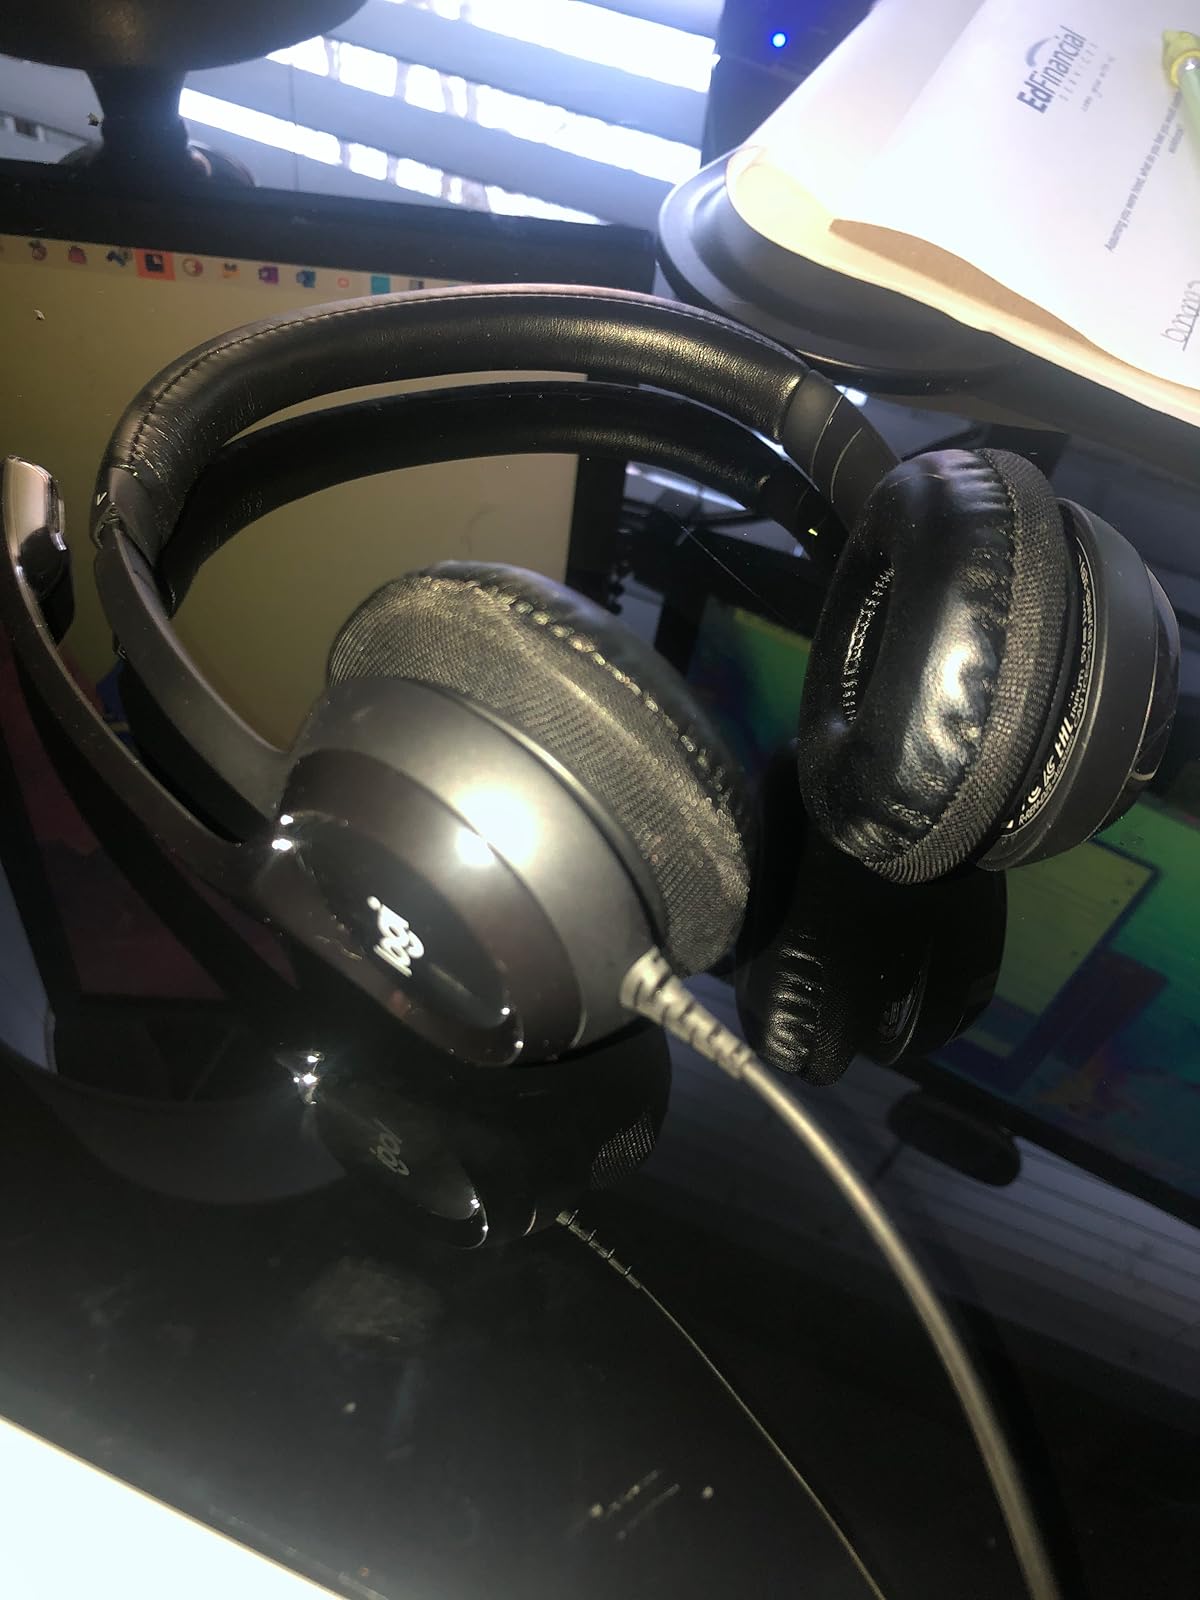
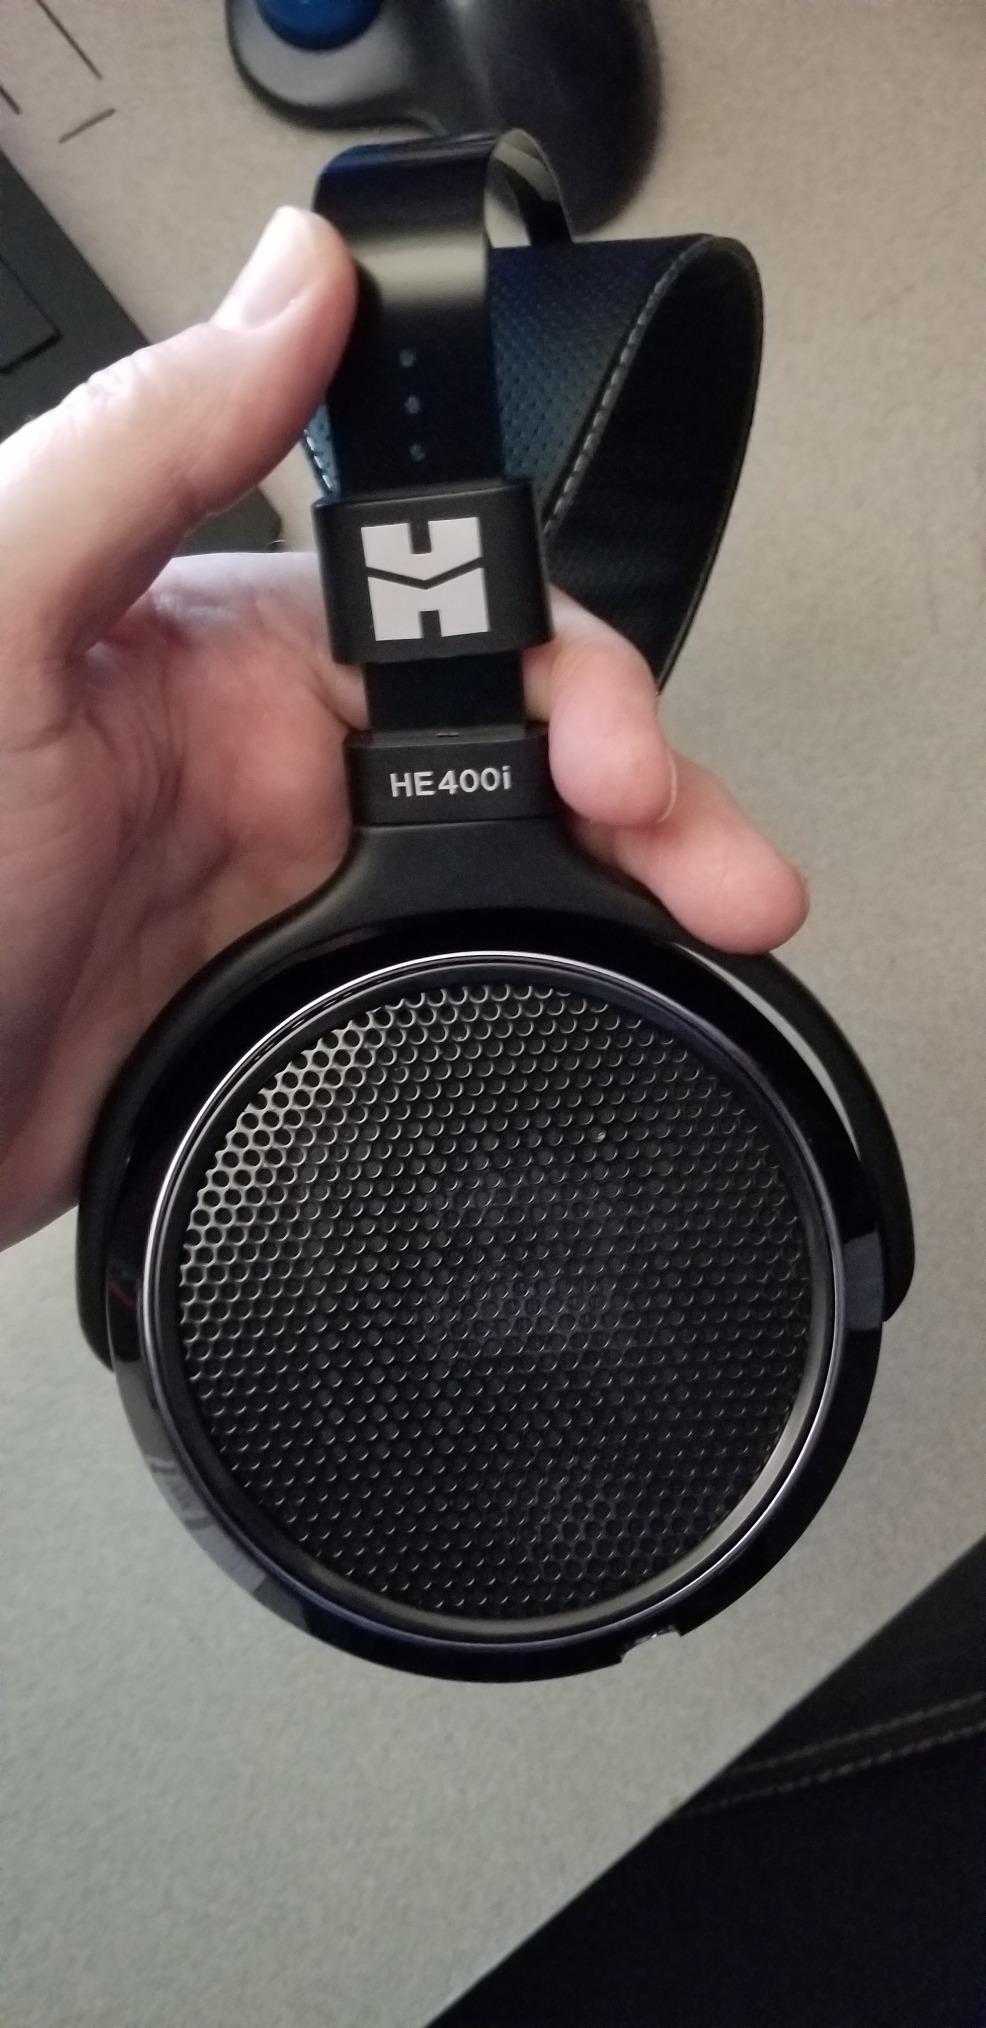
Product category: headphones
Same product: no